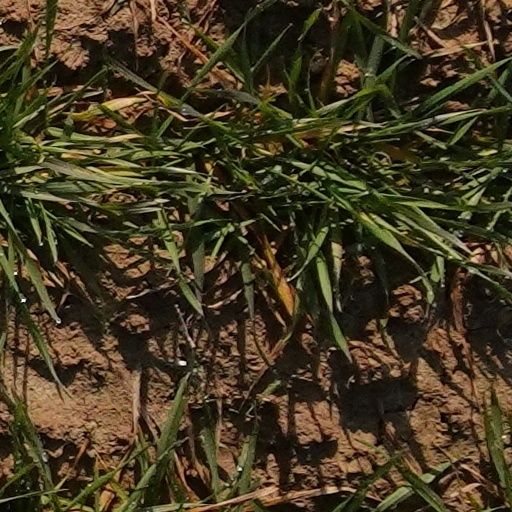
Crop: wheat